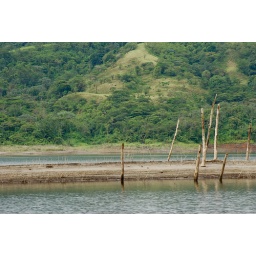
sticks in the lake bed